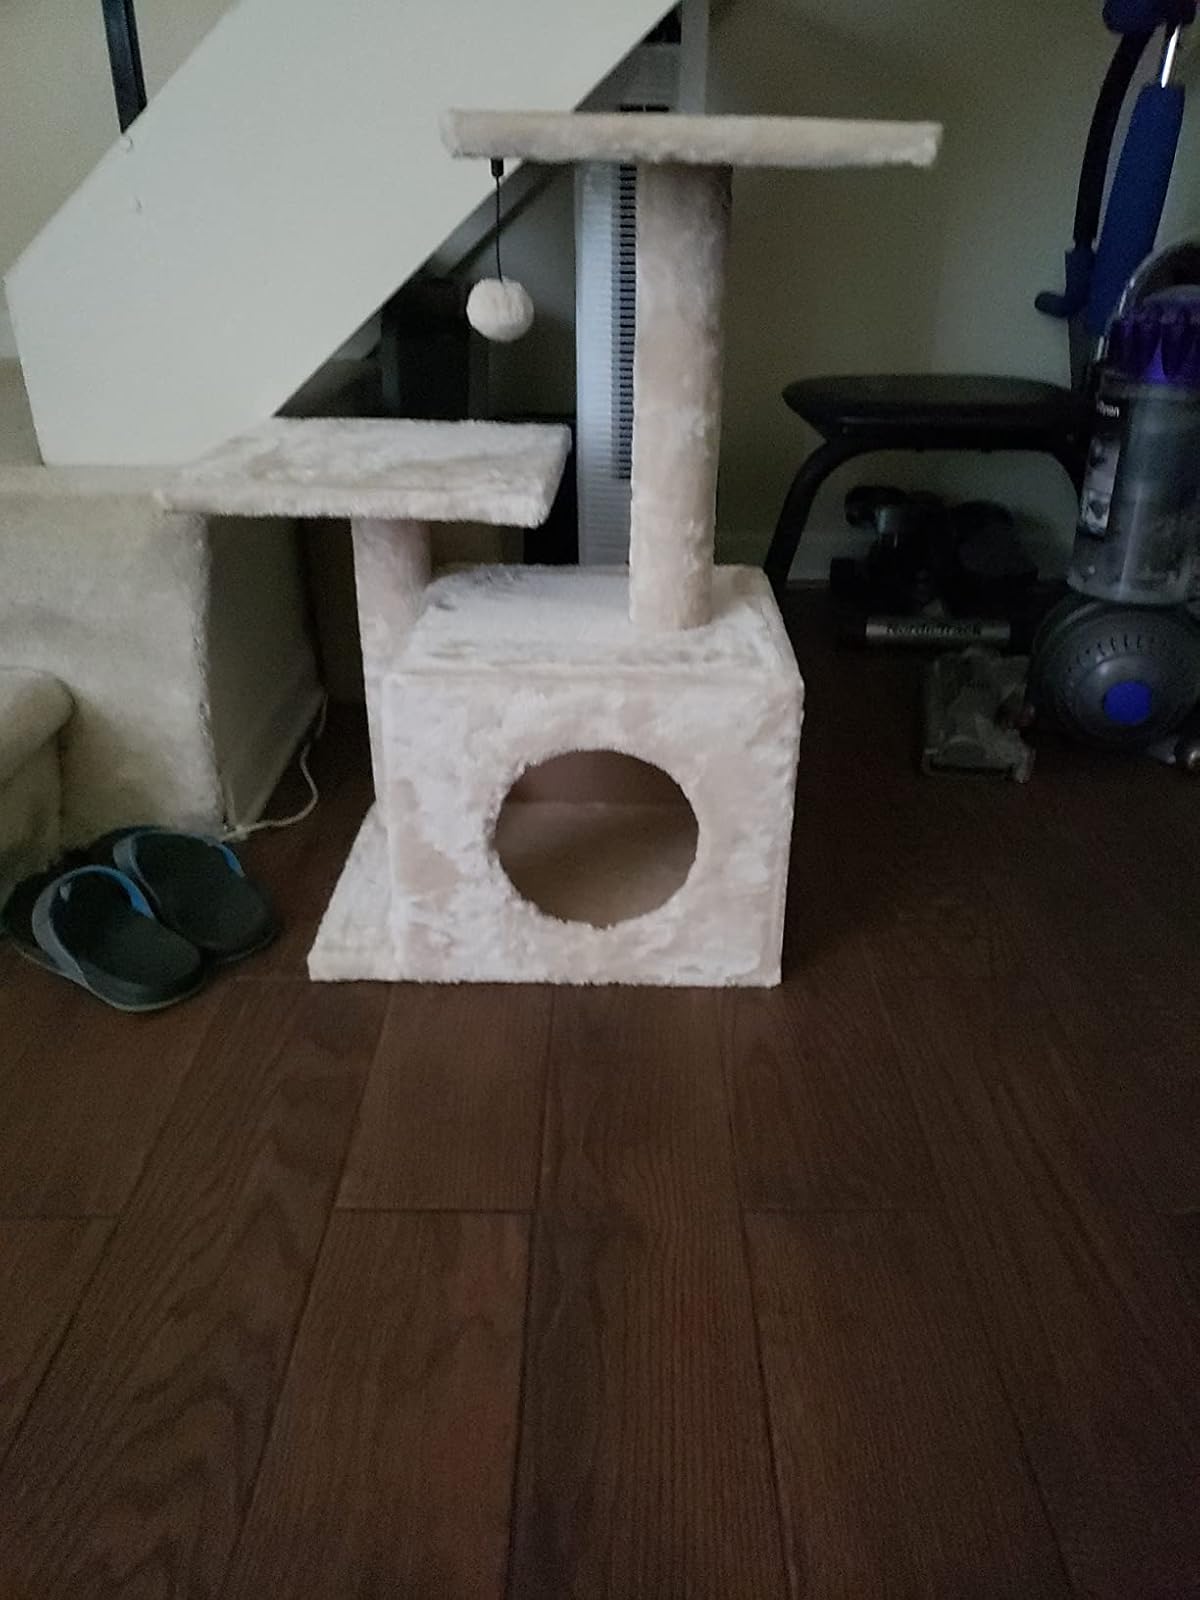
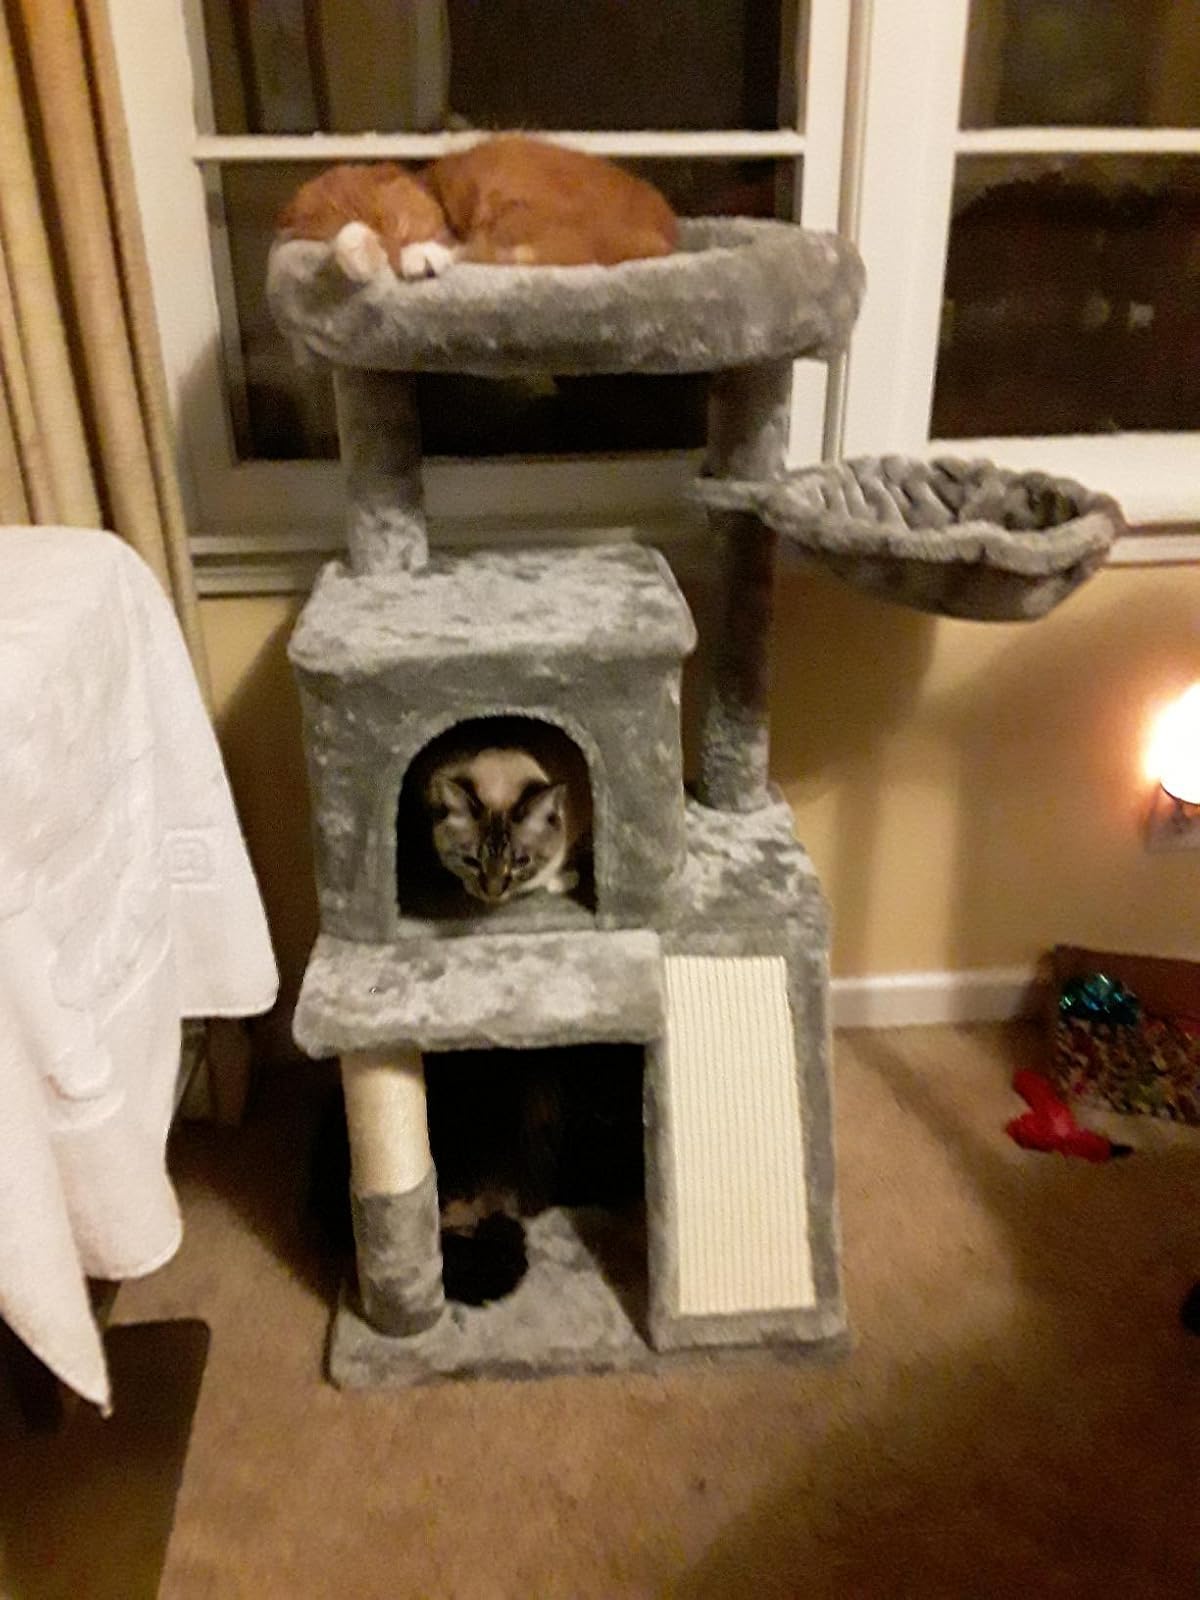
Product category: items_cat tree
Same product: no